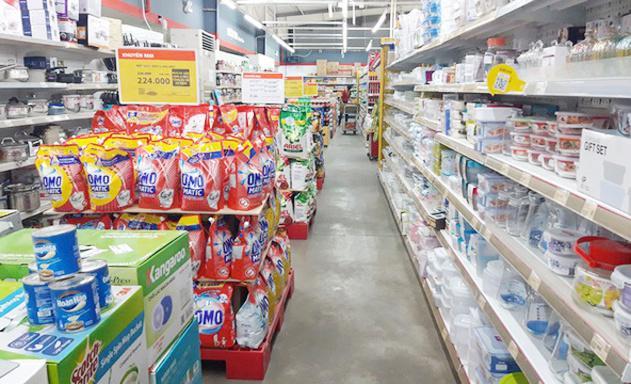
đây là khung cảnh xuất hiện ở bên trong của một siêu thị